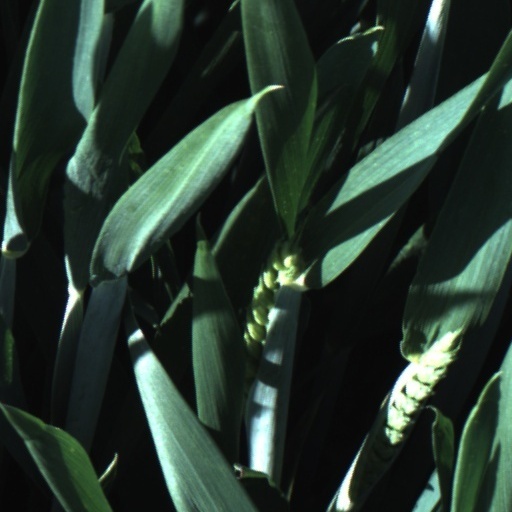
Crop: wheat